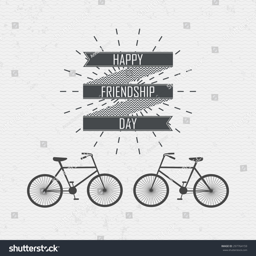
vector illustration for friendship day .